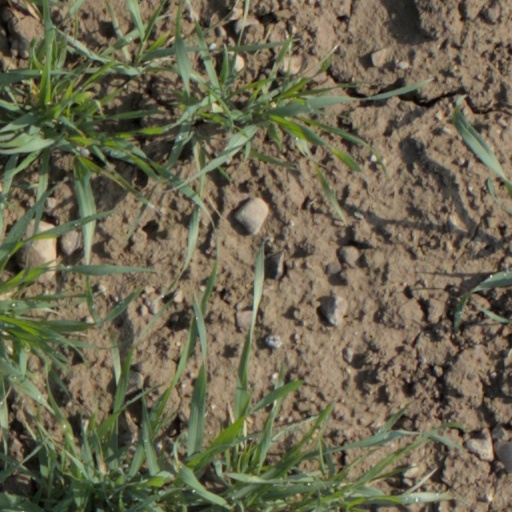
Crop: wheat